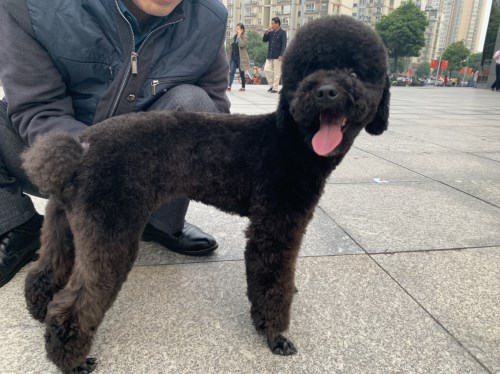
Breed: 7449-n000128-teddy